Smile (1975 film)

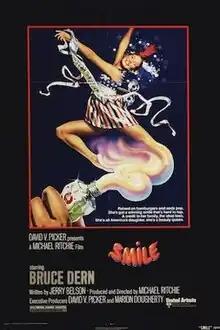
Original theatrical poster by John Alvin

Smile is a 1975 American satirical comedy film directed by Michael Ritchie, written by Jerry Belson, and starring Bruce Dern, Barbara Feldon, Michael Kidd, and Geoffrey Lewis. The film focuses on various personalities involved in a beauty pageant in Santa Rosa, California, and satirizes small-town America and its peculiarities, hypocrisies and artifice within and around the pageant.